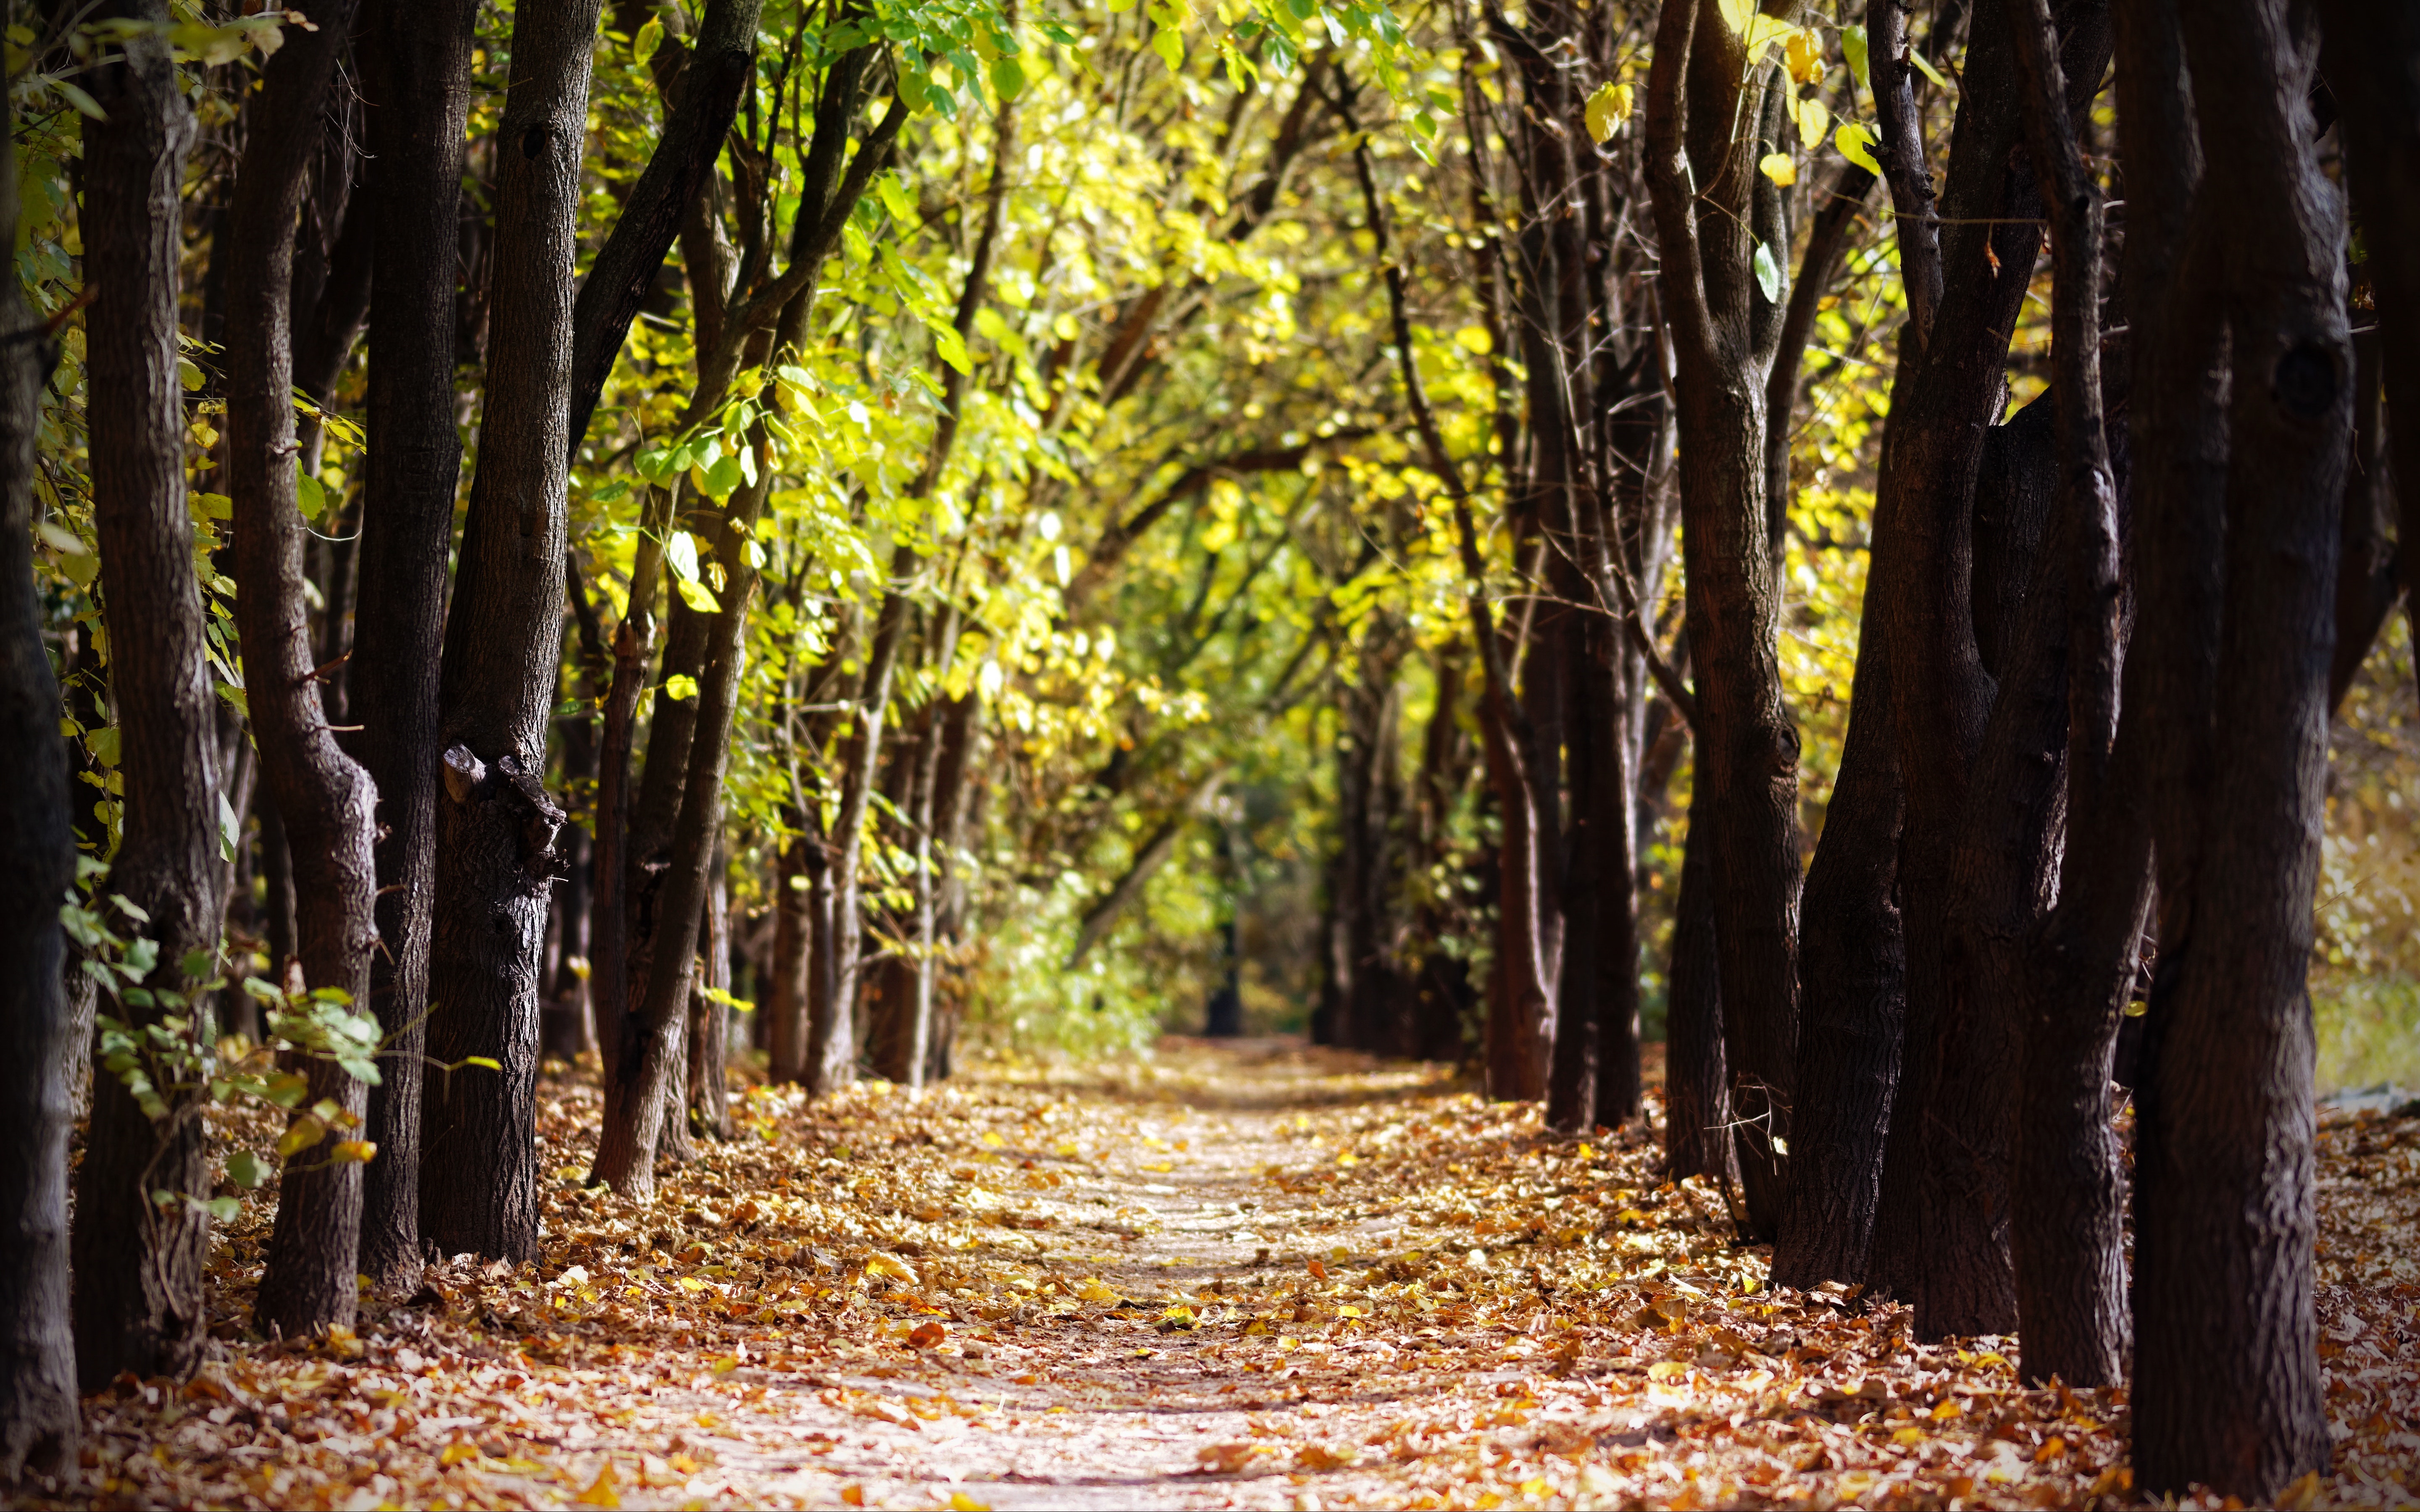
tree, nature, natural landscape, leaf, natural environment, forest, woodland, woody plant, grove, autumn, sunlight, light, yellow, Northern hardwood forest, deciduous, biome, nature reserve, plant, temperate broadleaf and mixed forest, trunk, old growth forest, path, wood, sky, road, trail, branch, grass, landscape, state park, jungle, temperate coniferous forest, plant stem, thoroughfare, tropical and subtropical coniferous forests, valdivian temperate rain forest, street